De Tomaso

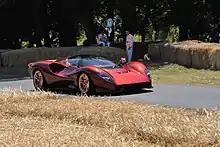
De Tomaso P72 at its first appearance during the Goodwood Festival of Speed 2019

In the early 2000s two other cars were planned by De Tomaso, but both proved abortive. A two-seat Gandini-styled convertible, the Biguà, was developed from a 1996 Geneva concept in partnership with Qvale, an American firm which had long imported European sports cars into the USA. But as production of the Biguà—renamed the Mangusta—began, the relationship between De Tomaso and Qvale soured; Qvale took over the car and rebadged it as the Qvale Mangusta. Production was short-lived, and Qvale's Italian factory was bought in 2003 by MG Rover and the Mangusta's mechanicals were then used as the basis of the MG XPower SV. In April 2002, De Tomaso began a project to build off-road vehicles in a new factory in Calabria in partnership with the Russian company UAZ, but this too floundered. The deal projected a production rate of 10,000 cars a year by 2006: however, no cars were built and De Tomaso went into voluntary liquidation in June 2004 after the death of Alejandro de Tomaso in 2003. The Guarà remained available in some markets in 2005 and 2006, but it appears that no cars were built after 2004.